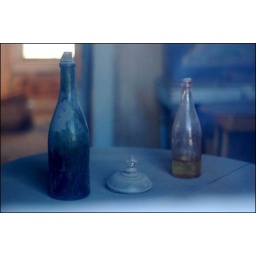
bottles in someone's abandoned house through window. you'd think the liquid would look worse. or evaporated. bodie, ca